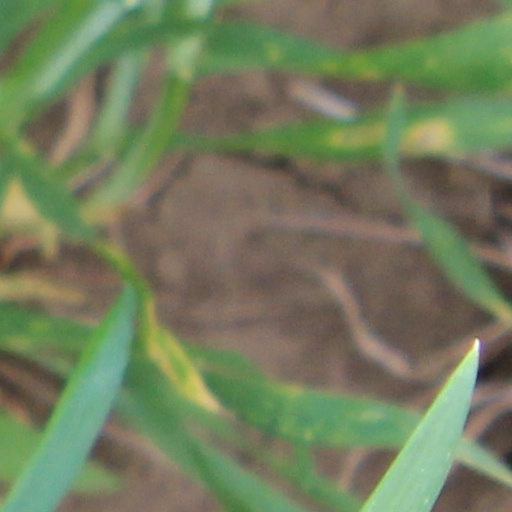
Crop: wheat